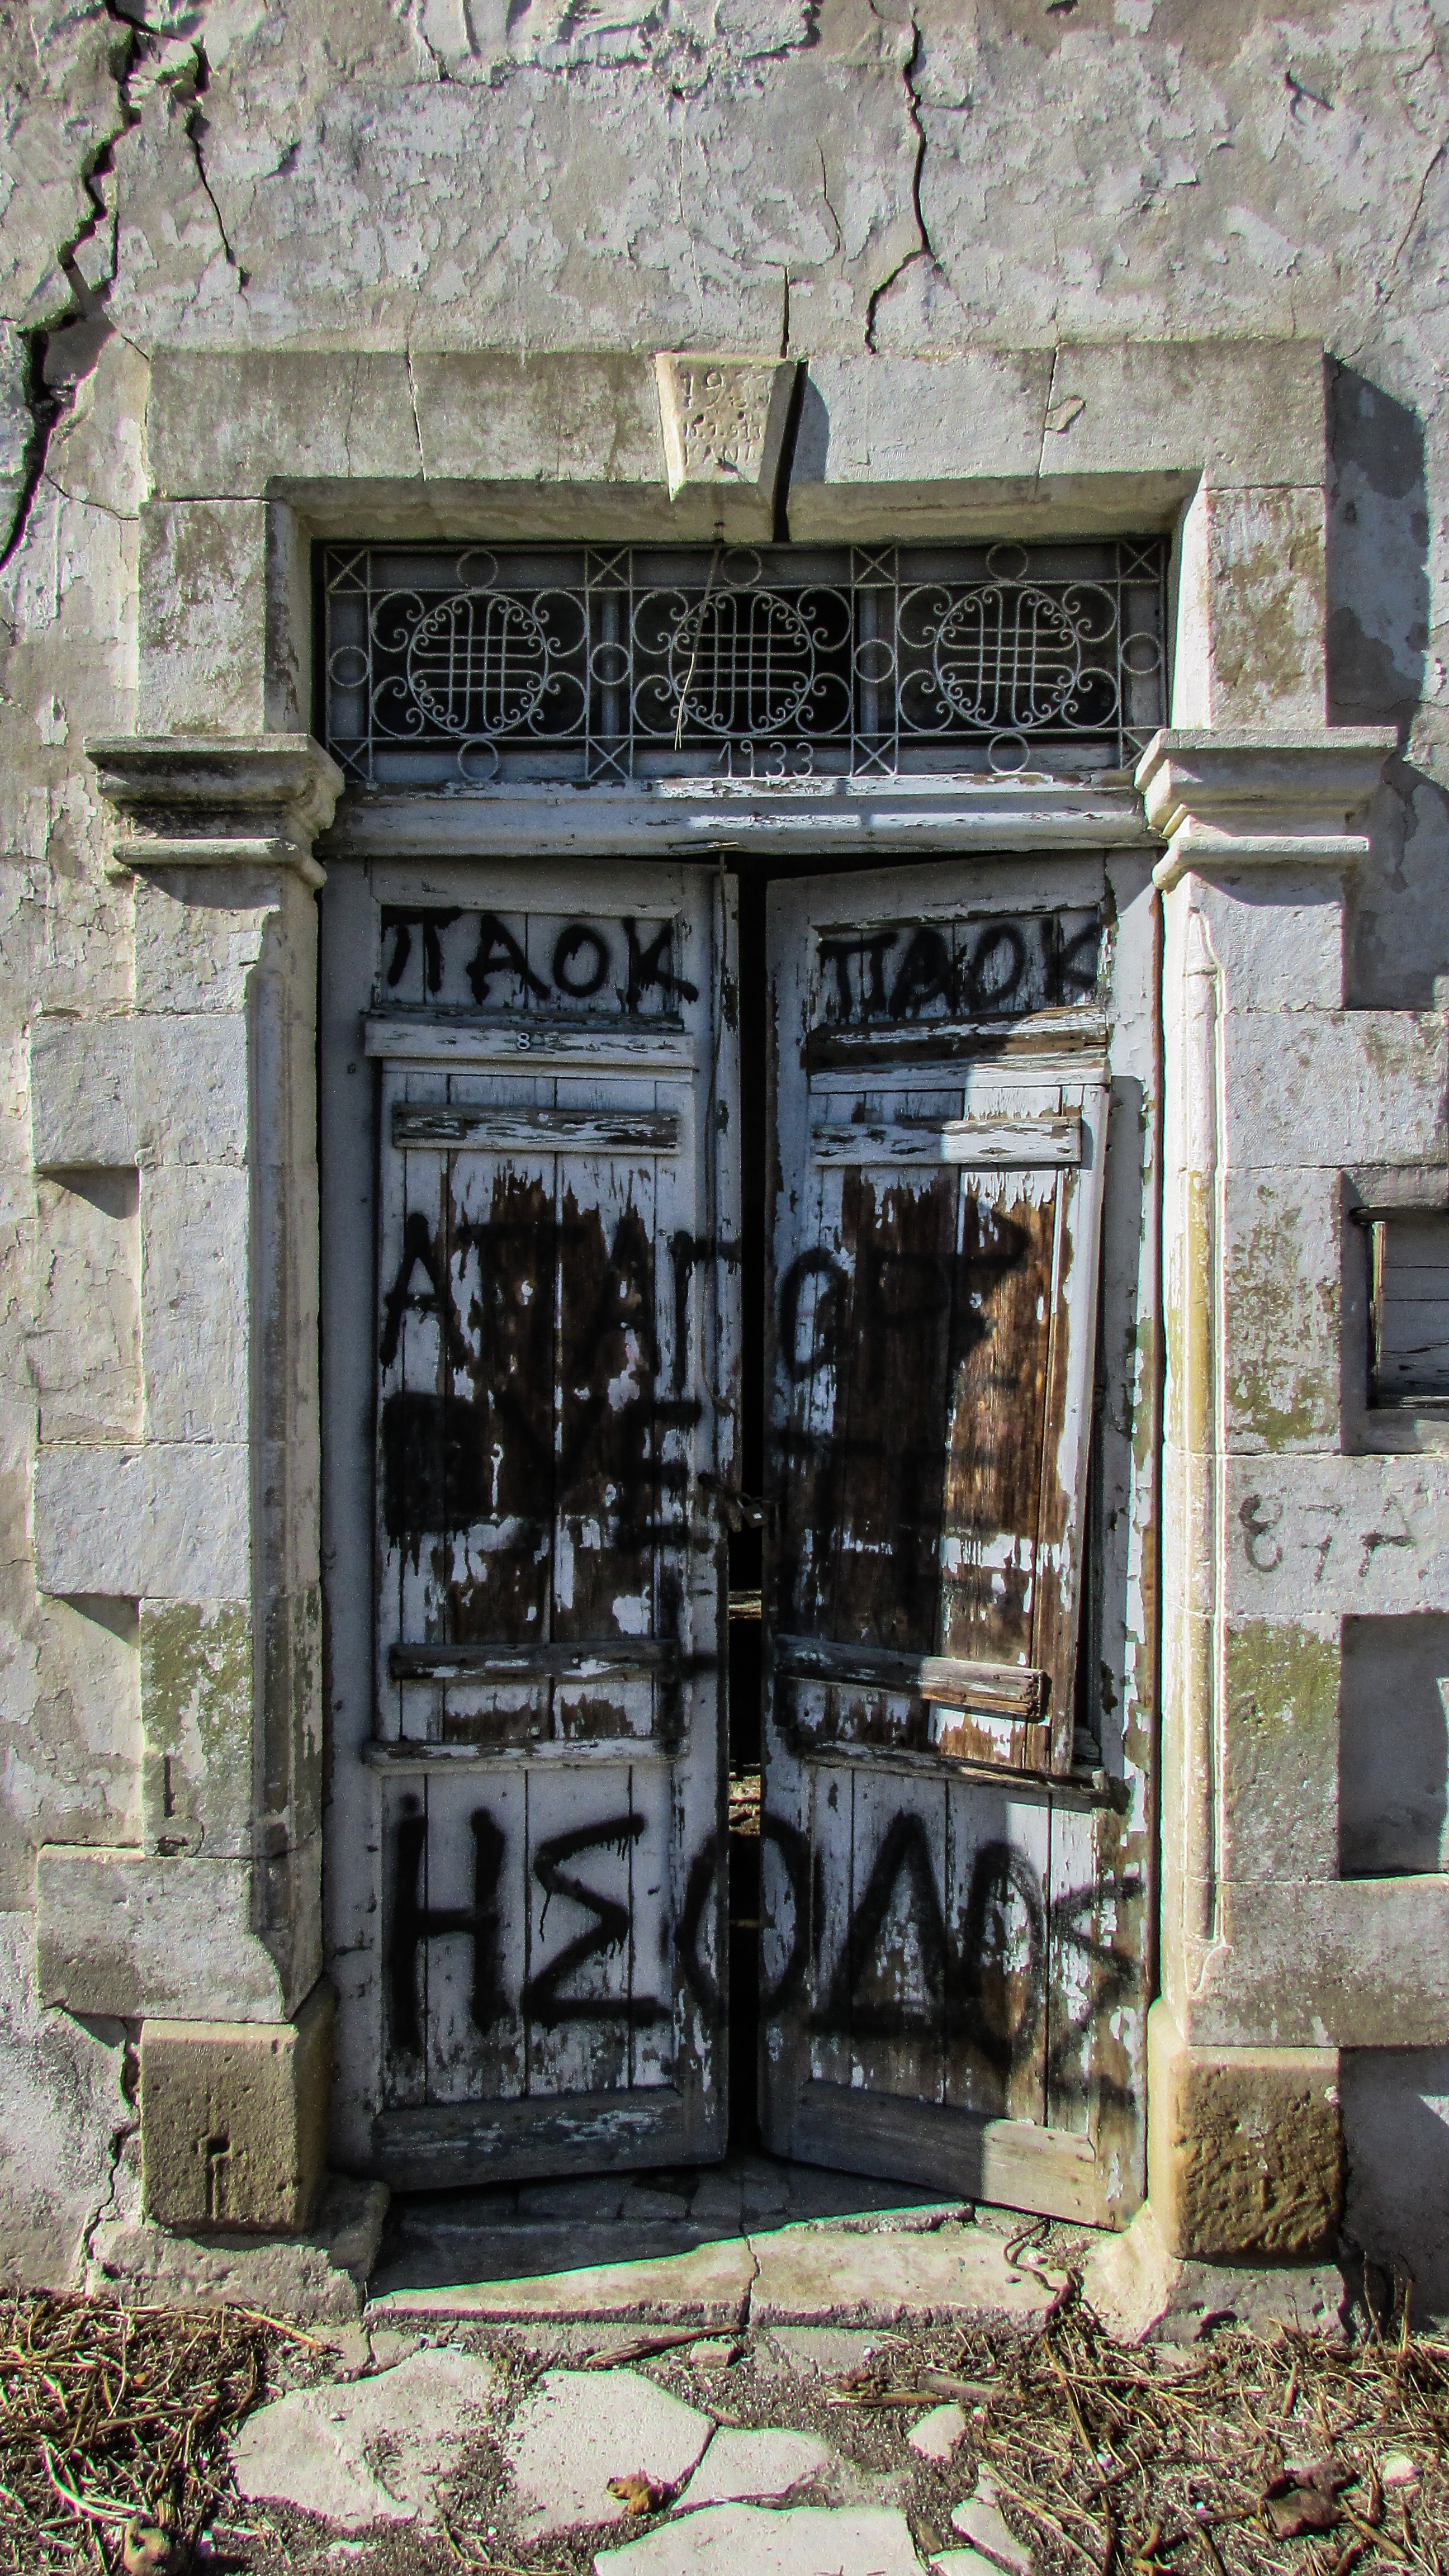
architecture, town, monument, arch, entrance, facade, abandoned, chapel, decay, graffiti, door, place of worship, weathered, old house, shrine, synagogue, history, traditional, wear, cyprus, ancient history, kofinou